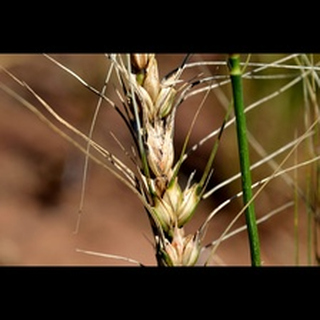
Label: wheat_blast